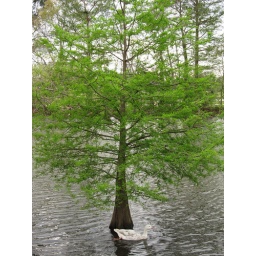
In Audubon Park, near a bird rookery, this tree was poking out of the water with the utmost symmetry.